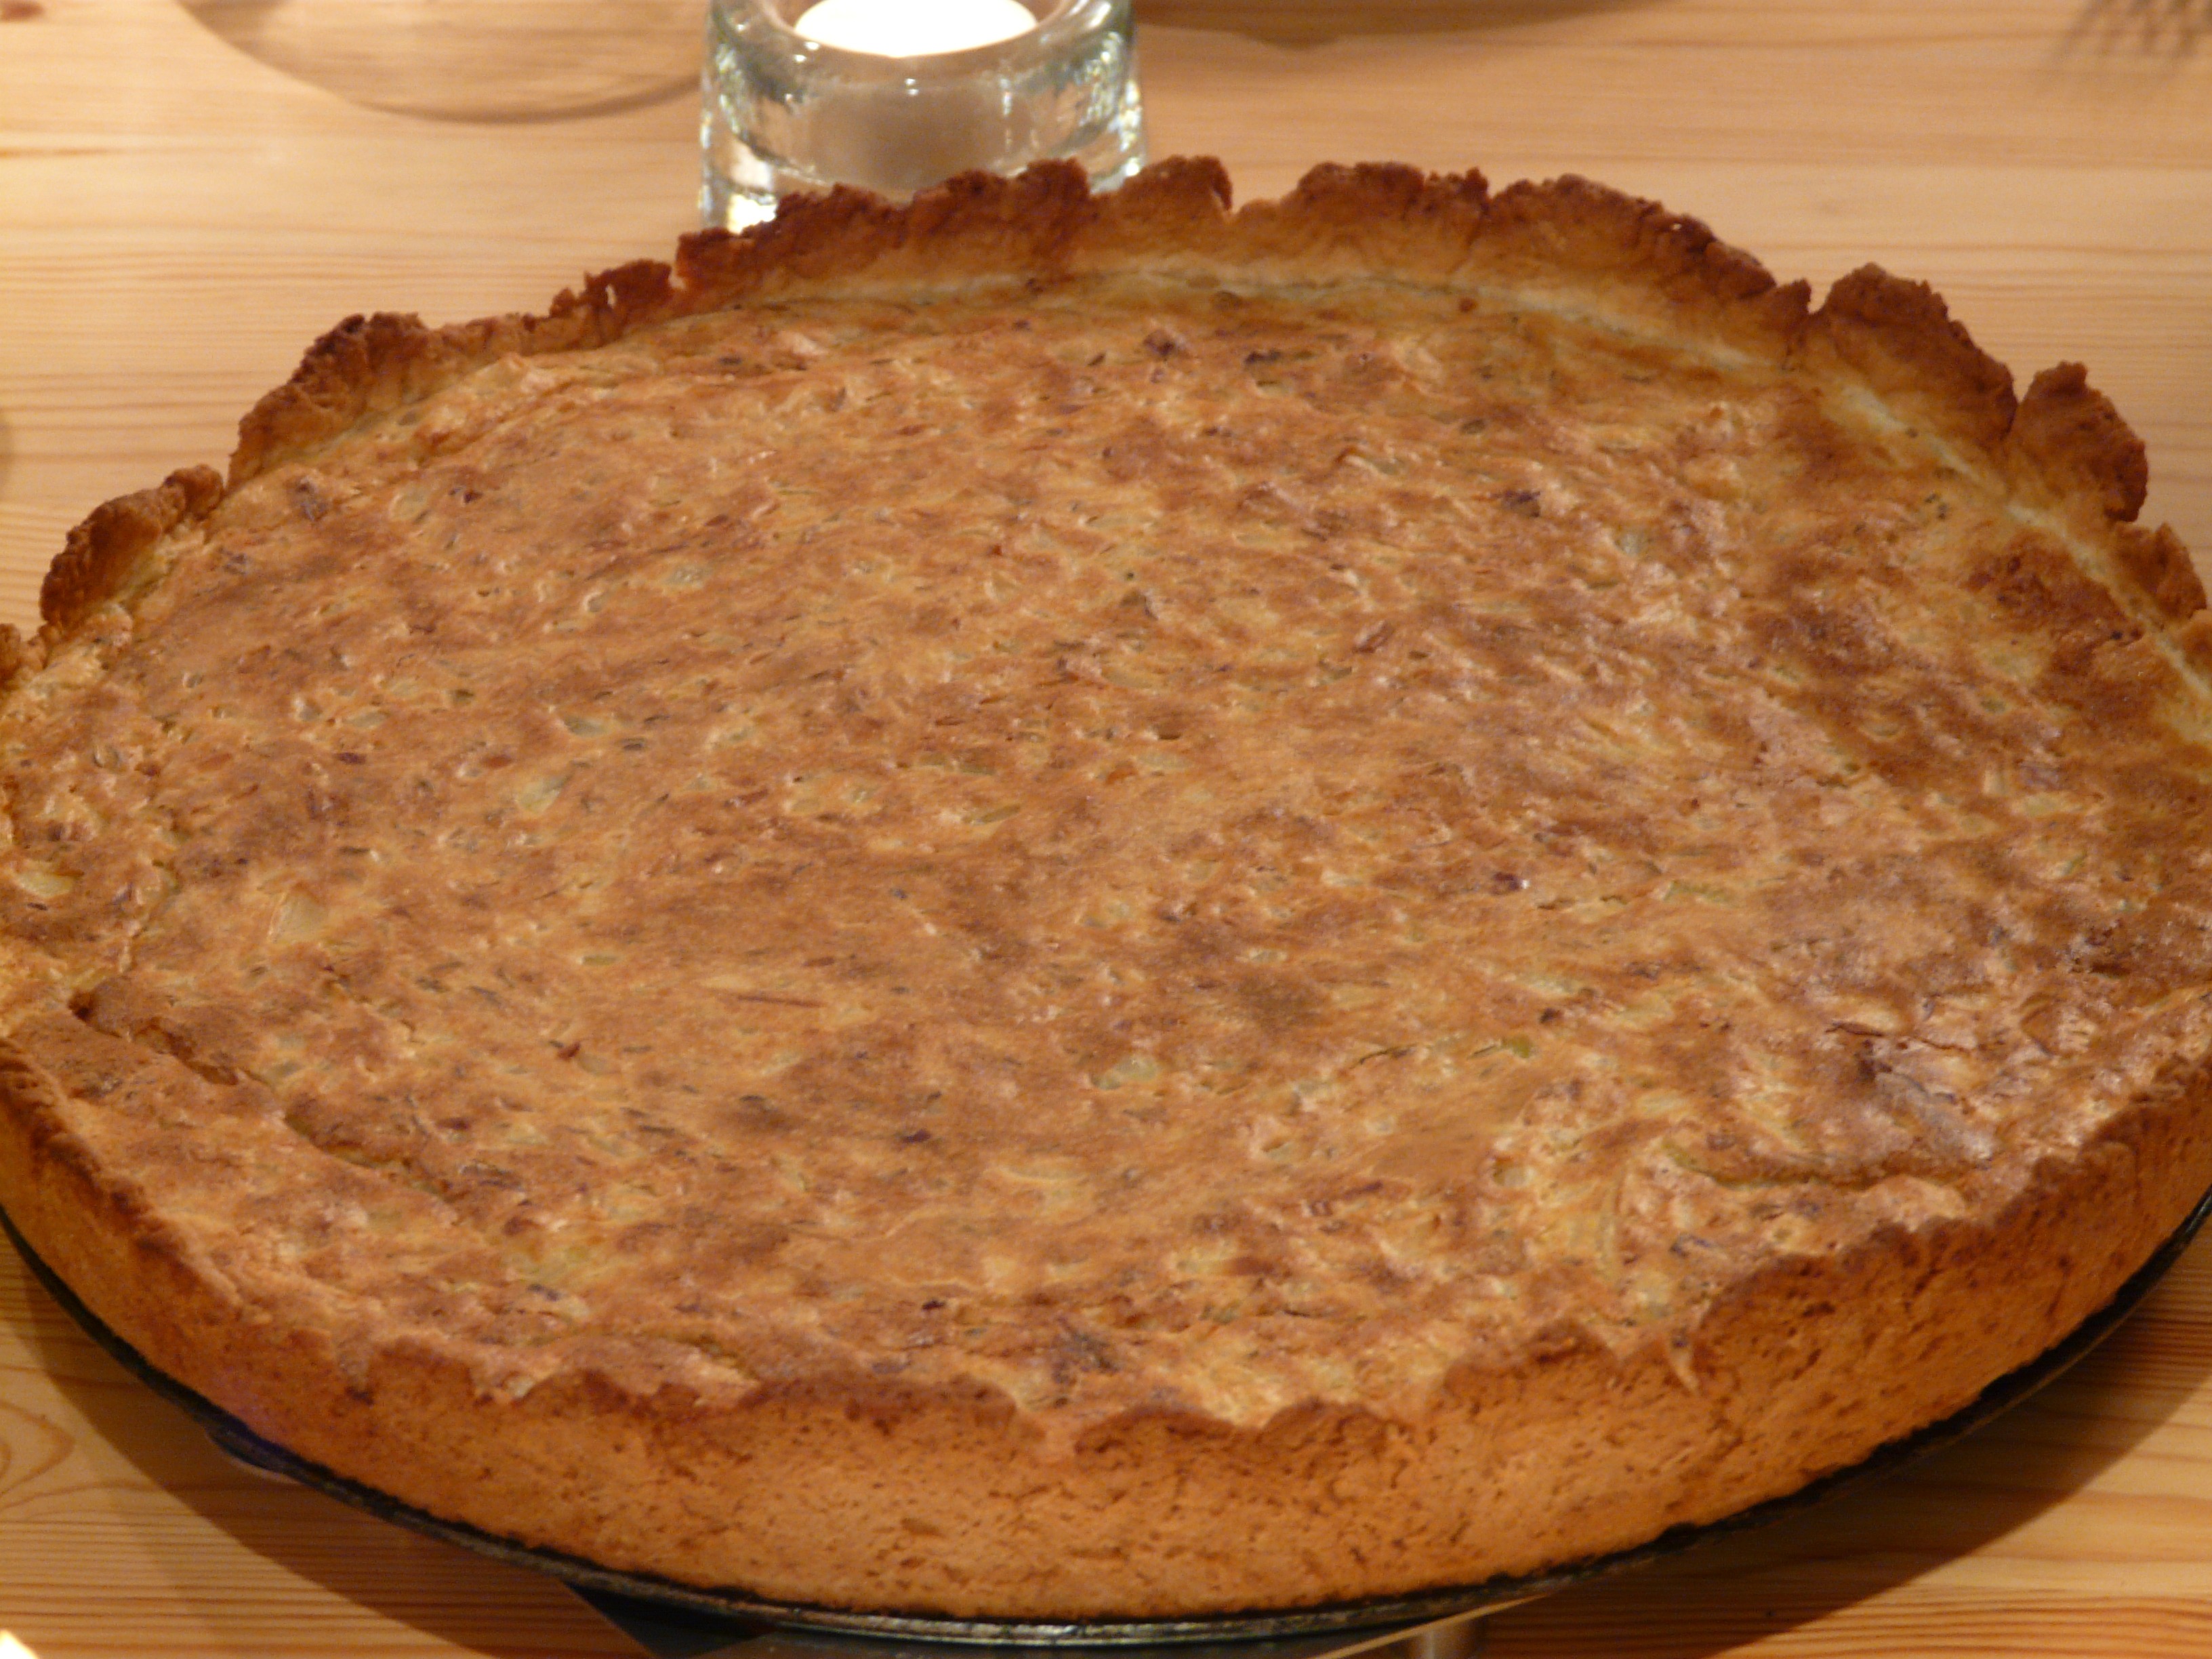
dish, food, baking, dessert, cuisine, cake, pie, apple pie, baked goods, torte, pumpkin pie, zwiebelkuchen, pot pie, sweet potato pie, custard pie, backmasse